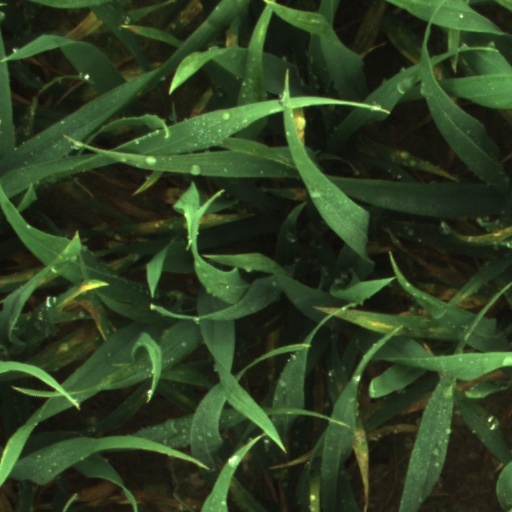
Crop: wheat